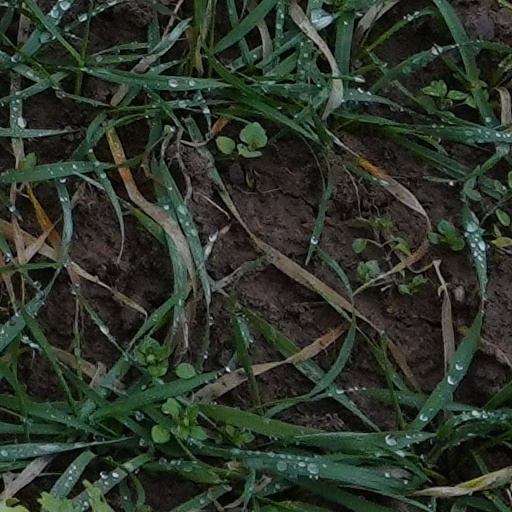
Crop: wheat